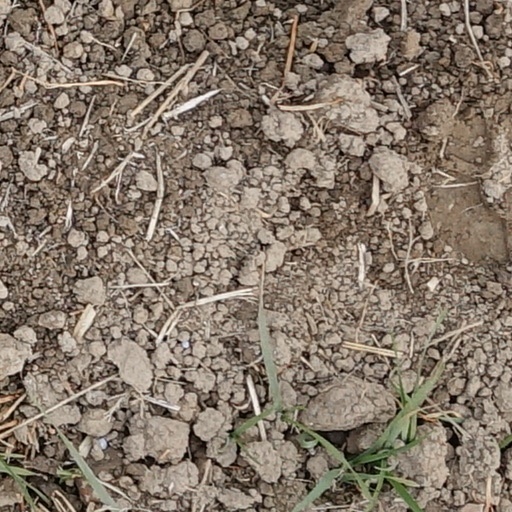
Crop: wheat